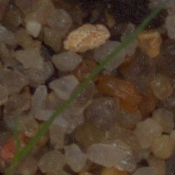
Label: loose_silkybent